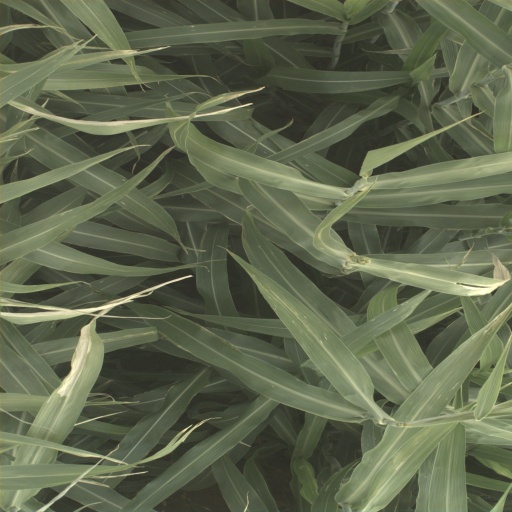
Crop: sorghum